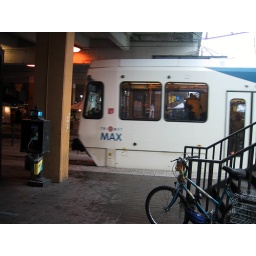
our amazing location is underneath the Burnside bridge in Downtown Portland right on the Max train tracks.